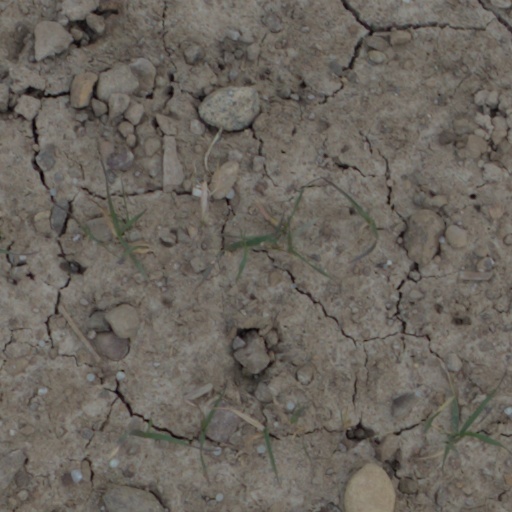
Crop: wheat